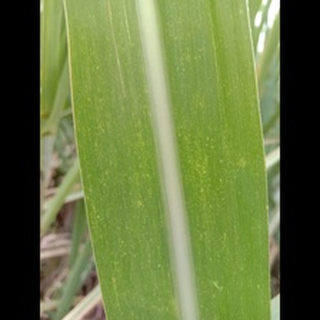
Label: sugarcane_mosaic